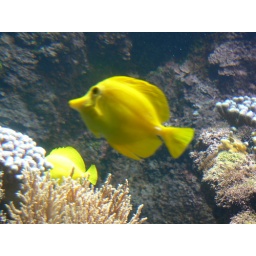
Dear little yellow fish in the aquarium at La Rochelle